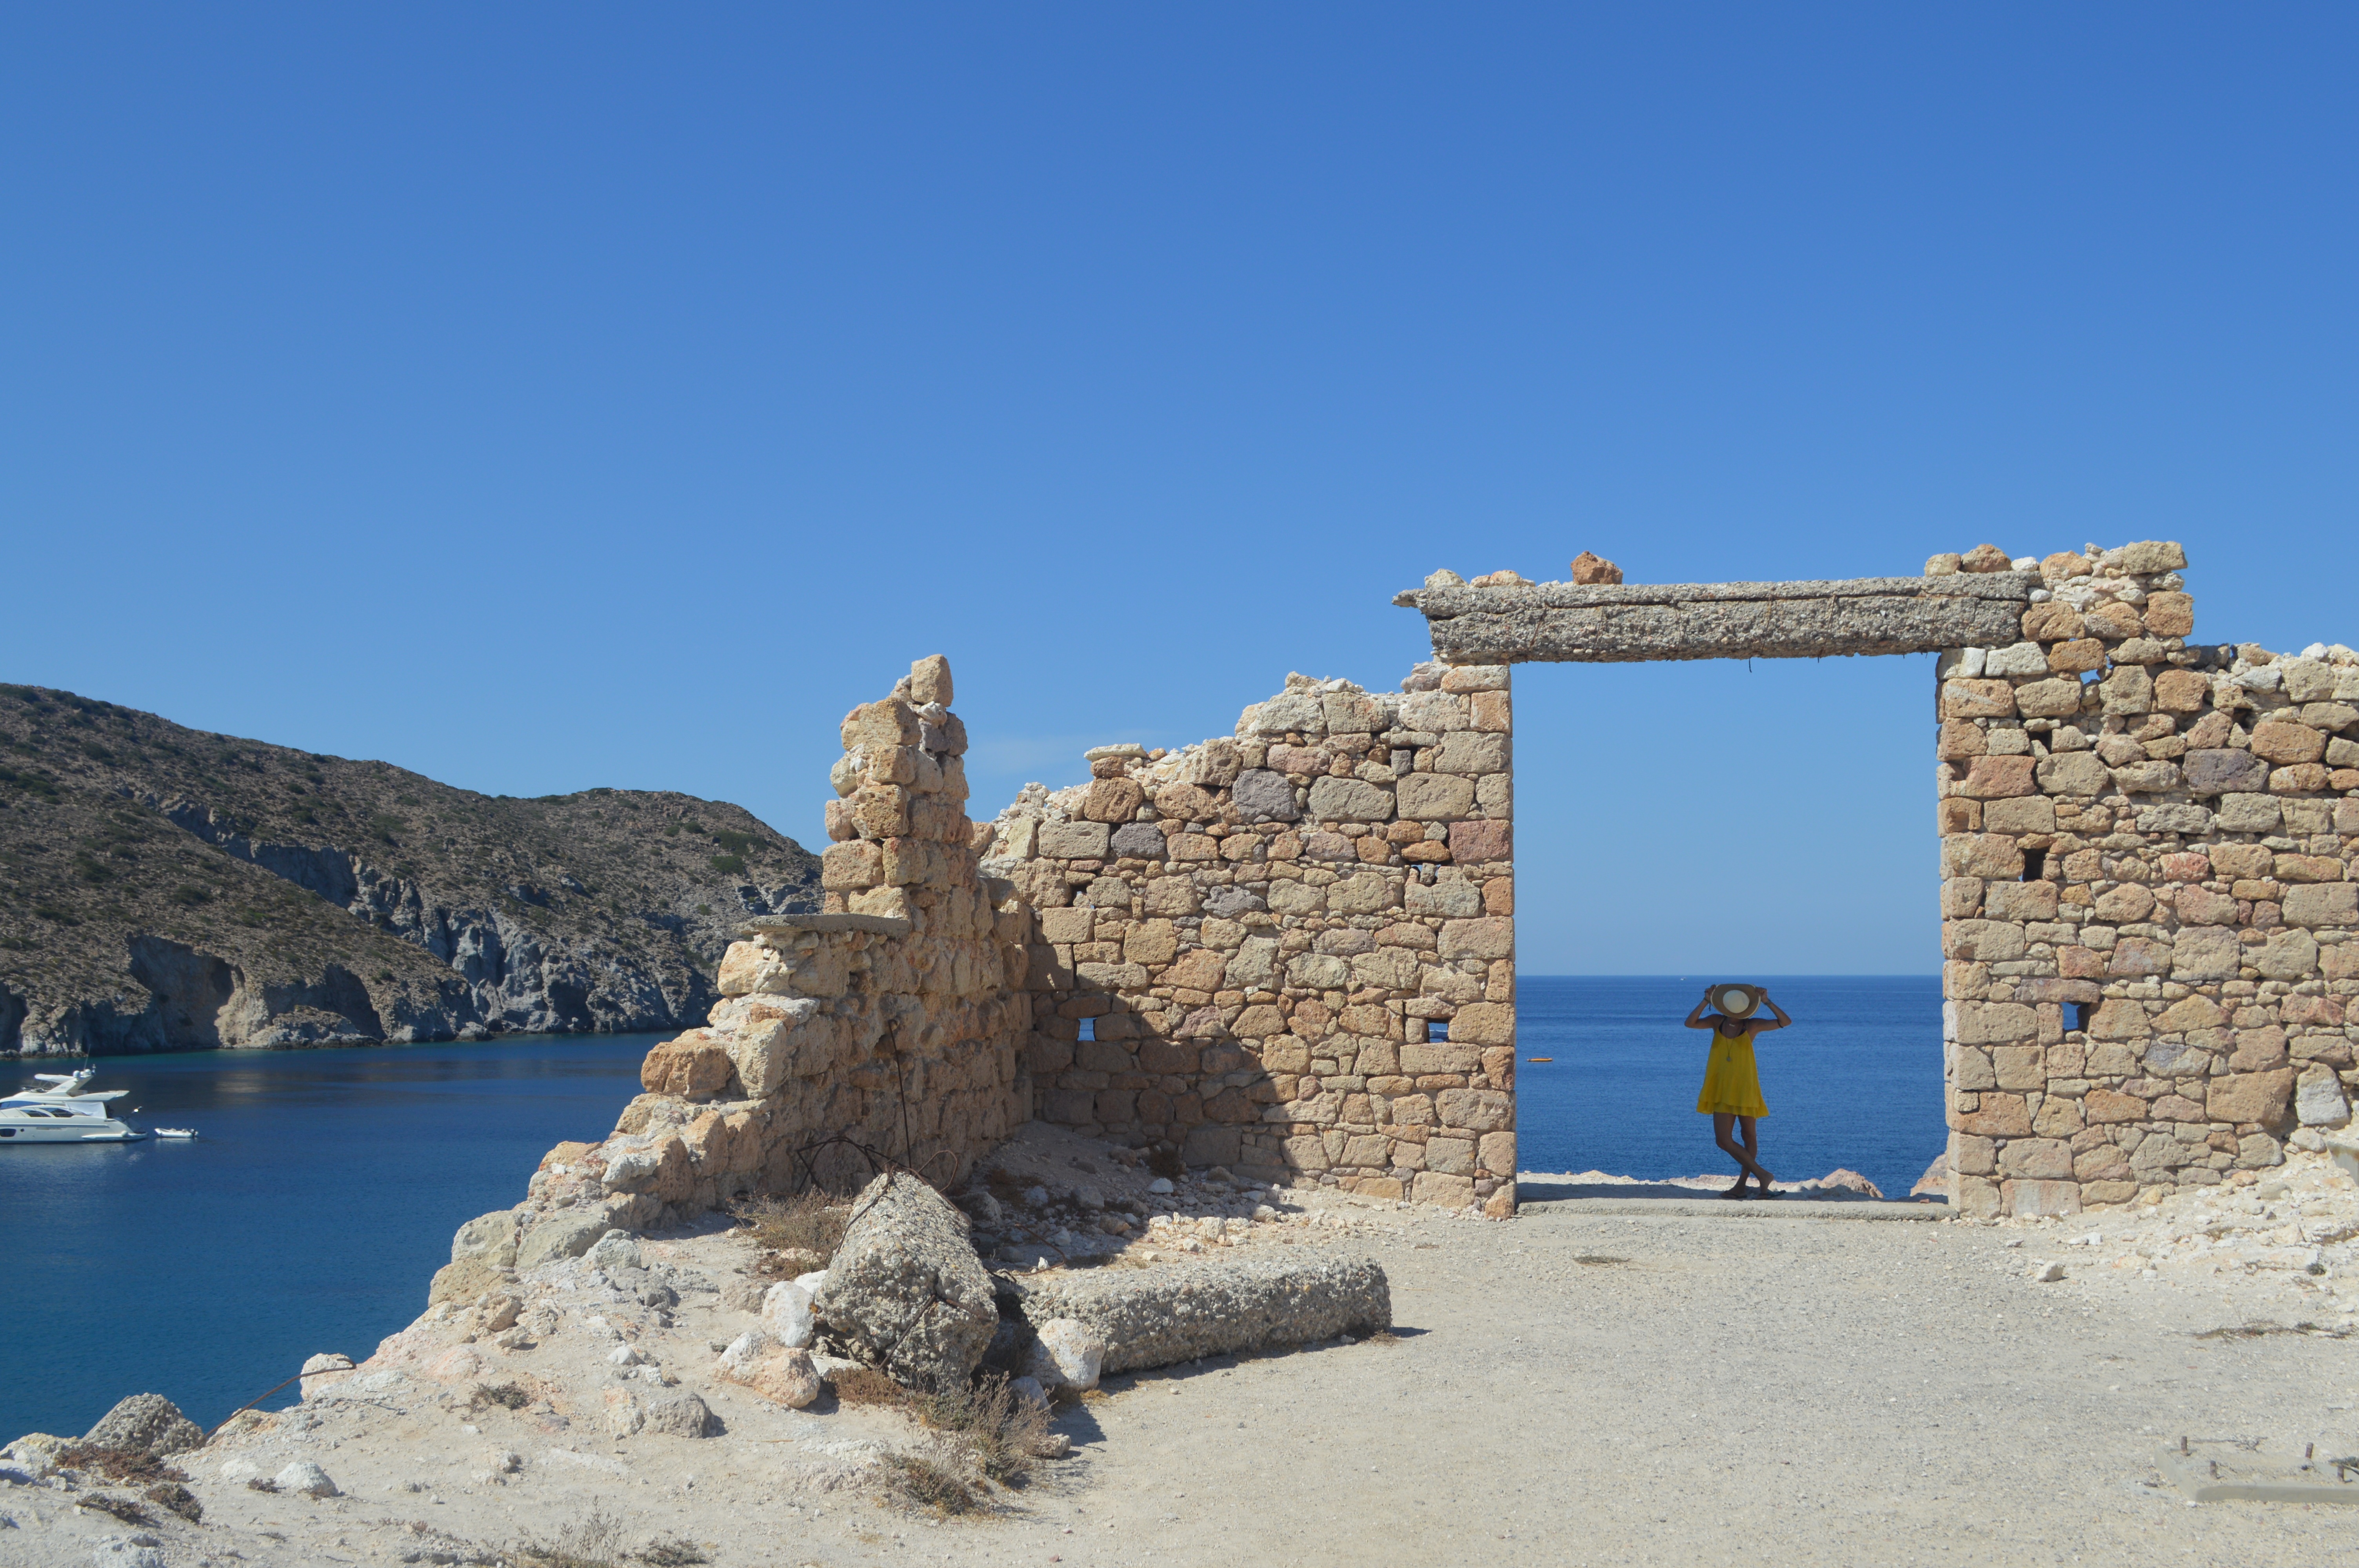
sea, sand, rock, monument, vacation, formation, tourism, terrain, geology, ruins, wadi, ancient history